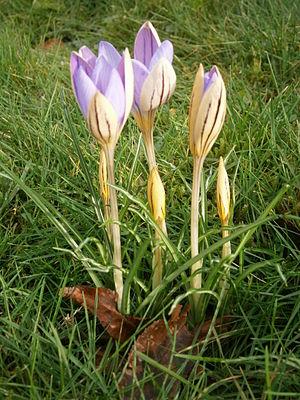
Crocus est un genre botanique de la famille des Iridaceae, qui comprend 90 espèces, dont un tiers fleurit en automne. Les espèces sont en majorité originaires des montagnes de la région méditerranéenne ; la plus grande concentration se trouvant dans les Balkans et en Asie mineure. Font exception Crocus vernus Hill, qui remonte jusqu'en Europe centrale et quelques espèces, notamment Crocus alatavicus Semenova & Reg. et Crocus korolkowii Regel ex Maw, originaires des montagnes d'Asie centrale.